William Carvalho

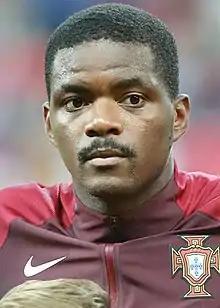
Carvalho with Portugal at the 2017 FIFA Confederations Cup

William Silva de Carvalho (born 7 April 1992) is a Portuguese professional footballer who plays as a defensive midfielder for Liga MX club Pachuca.